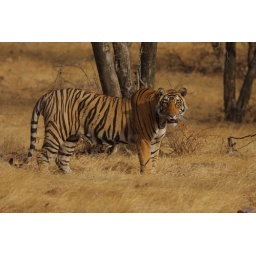
An awesome picture of one of the most majestic animals in the forest